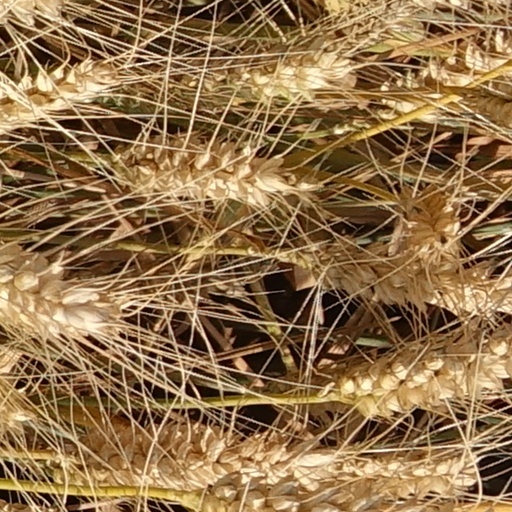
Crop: wheat